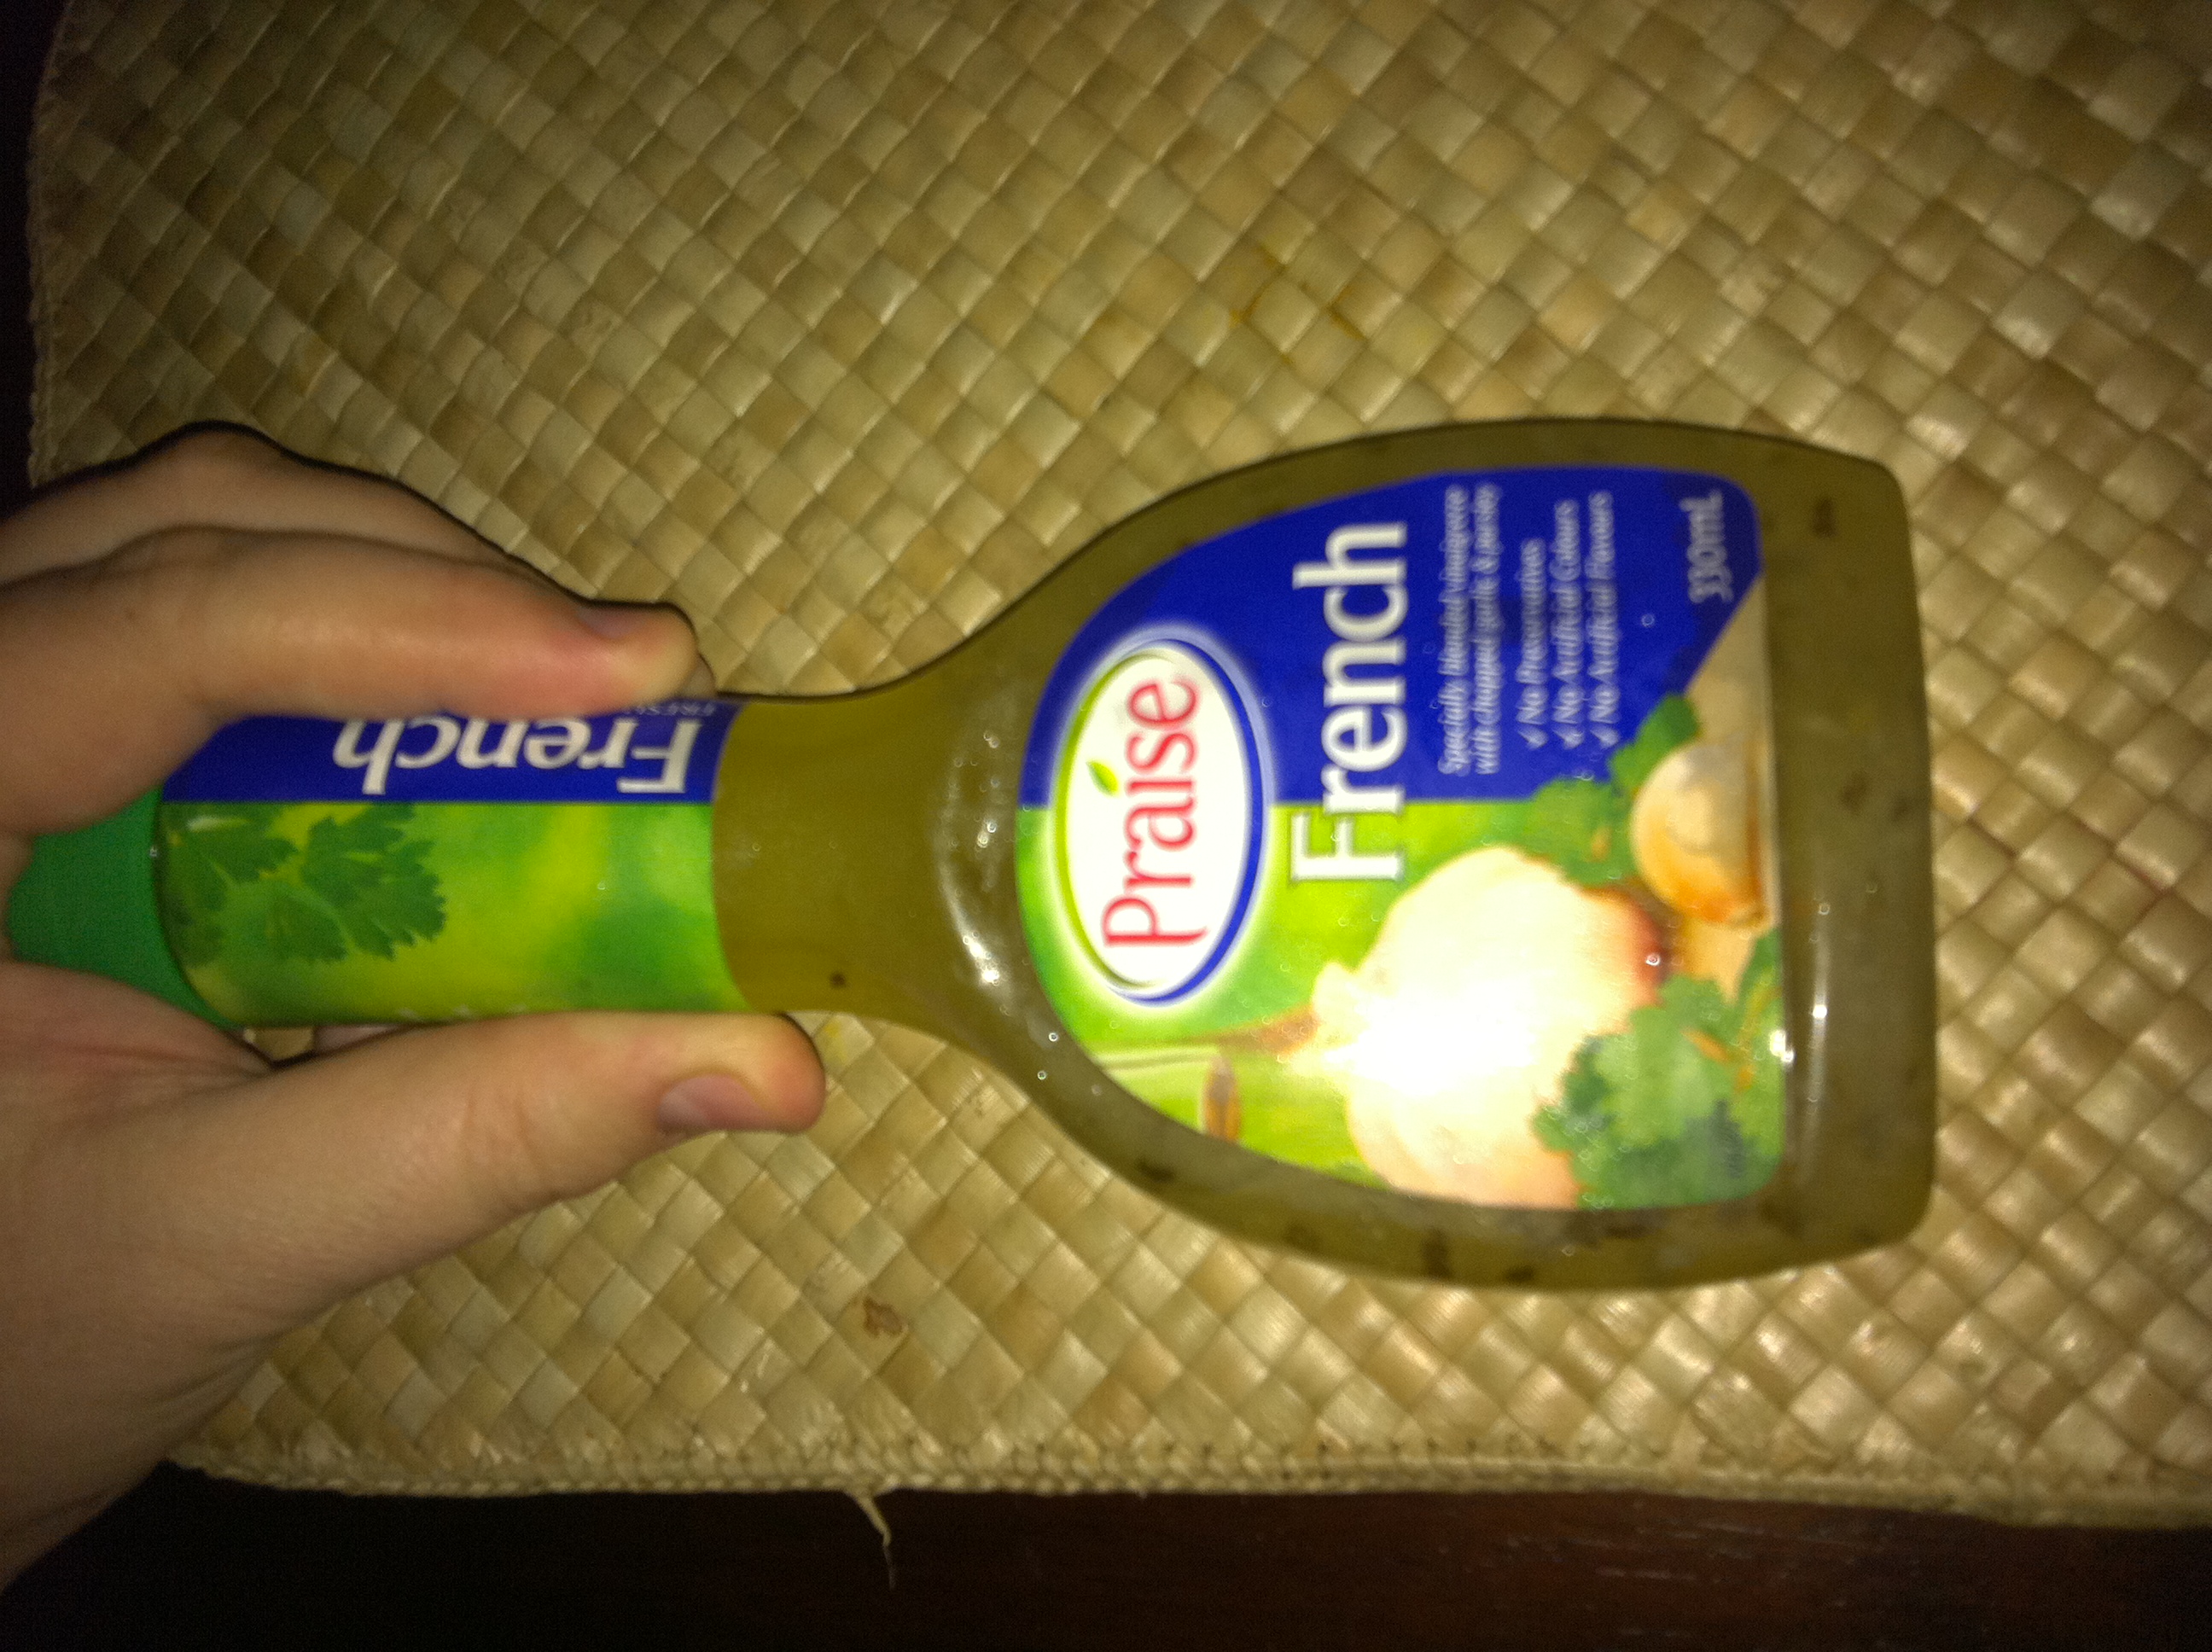Question: What is in this bottle?
Answer: french dressing